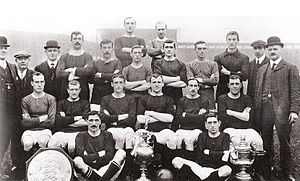
Manchester Uniteds historie (-1945)
Manchester Uniteds hold i 1909
Manchester Uniteds historie begyndte i 1878, da ansatte i Lancashire and Yorkshire Railway-selskabet bad om tilladelse og støtte fra sine arbejdsgivere til at danne et fodboldhold. Tilladelsen blev givet og Newton Heath LYR blev født. Holdet spillede på en bane ved North Road, men flyttede senere til Monsall Road.